Battle of Hill 70

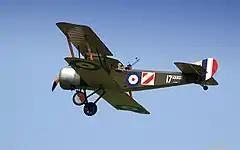

Sixteen companies from the Canadian Machine Gun Corps with 128 Vickers machine guns and the armoured cars of the Canadian Motor Machine Gun Brigade (CMMGB) with 32 guns, under the command of the divisions, were to supplement the artillery by firing a barrage over the heads of the Canadian infantry. The harassing machine-gun fire was to impede the movement of German troops and supplies, with targets engaged by at least four guns. The Vickers guns were supplied with 20,000 bullets per gun per day, to fire day and night, to make it more difficult for German troops to repair their defences and put out more barbed wire. The cars of the CMMGB drove back and forth behind Canadian lines and from mid-July to early August fired including the static guns about ten million rounds were fired before the Canadian attack. When the hill was captured, guns were to be dug in, one for every of front, guarded by several infantry sections.